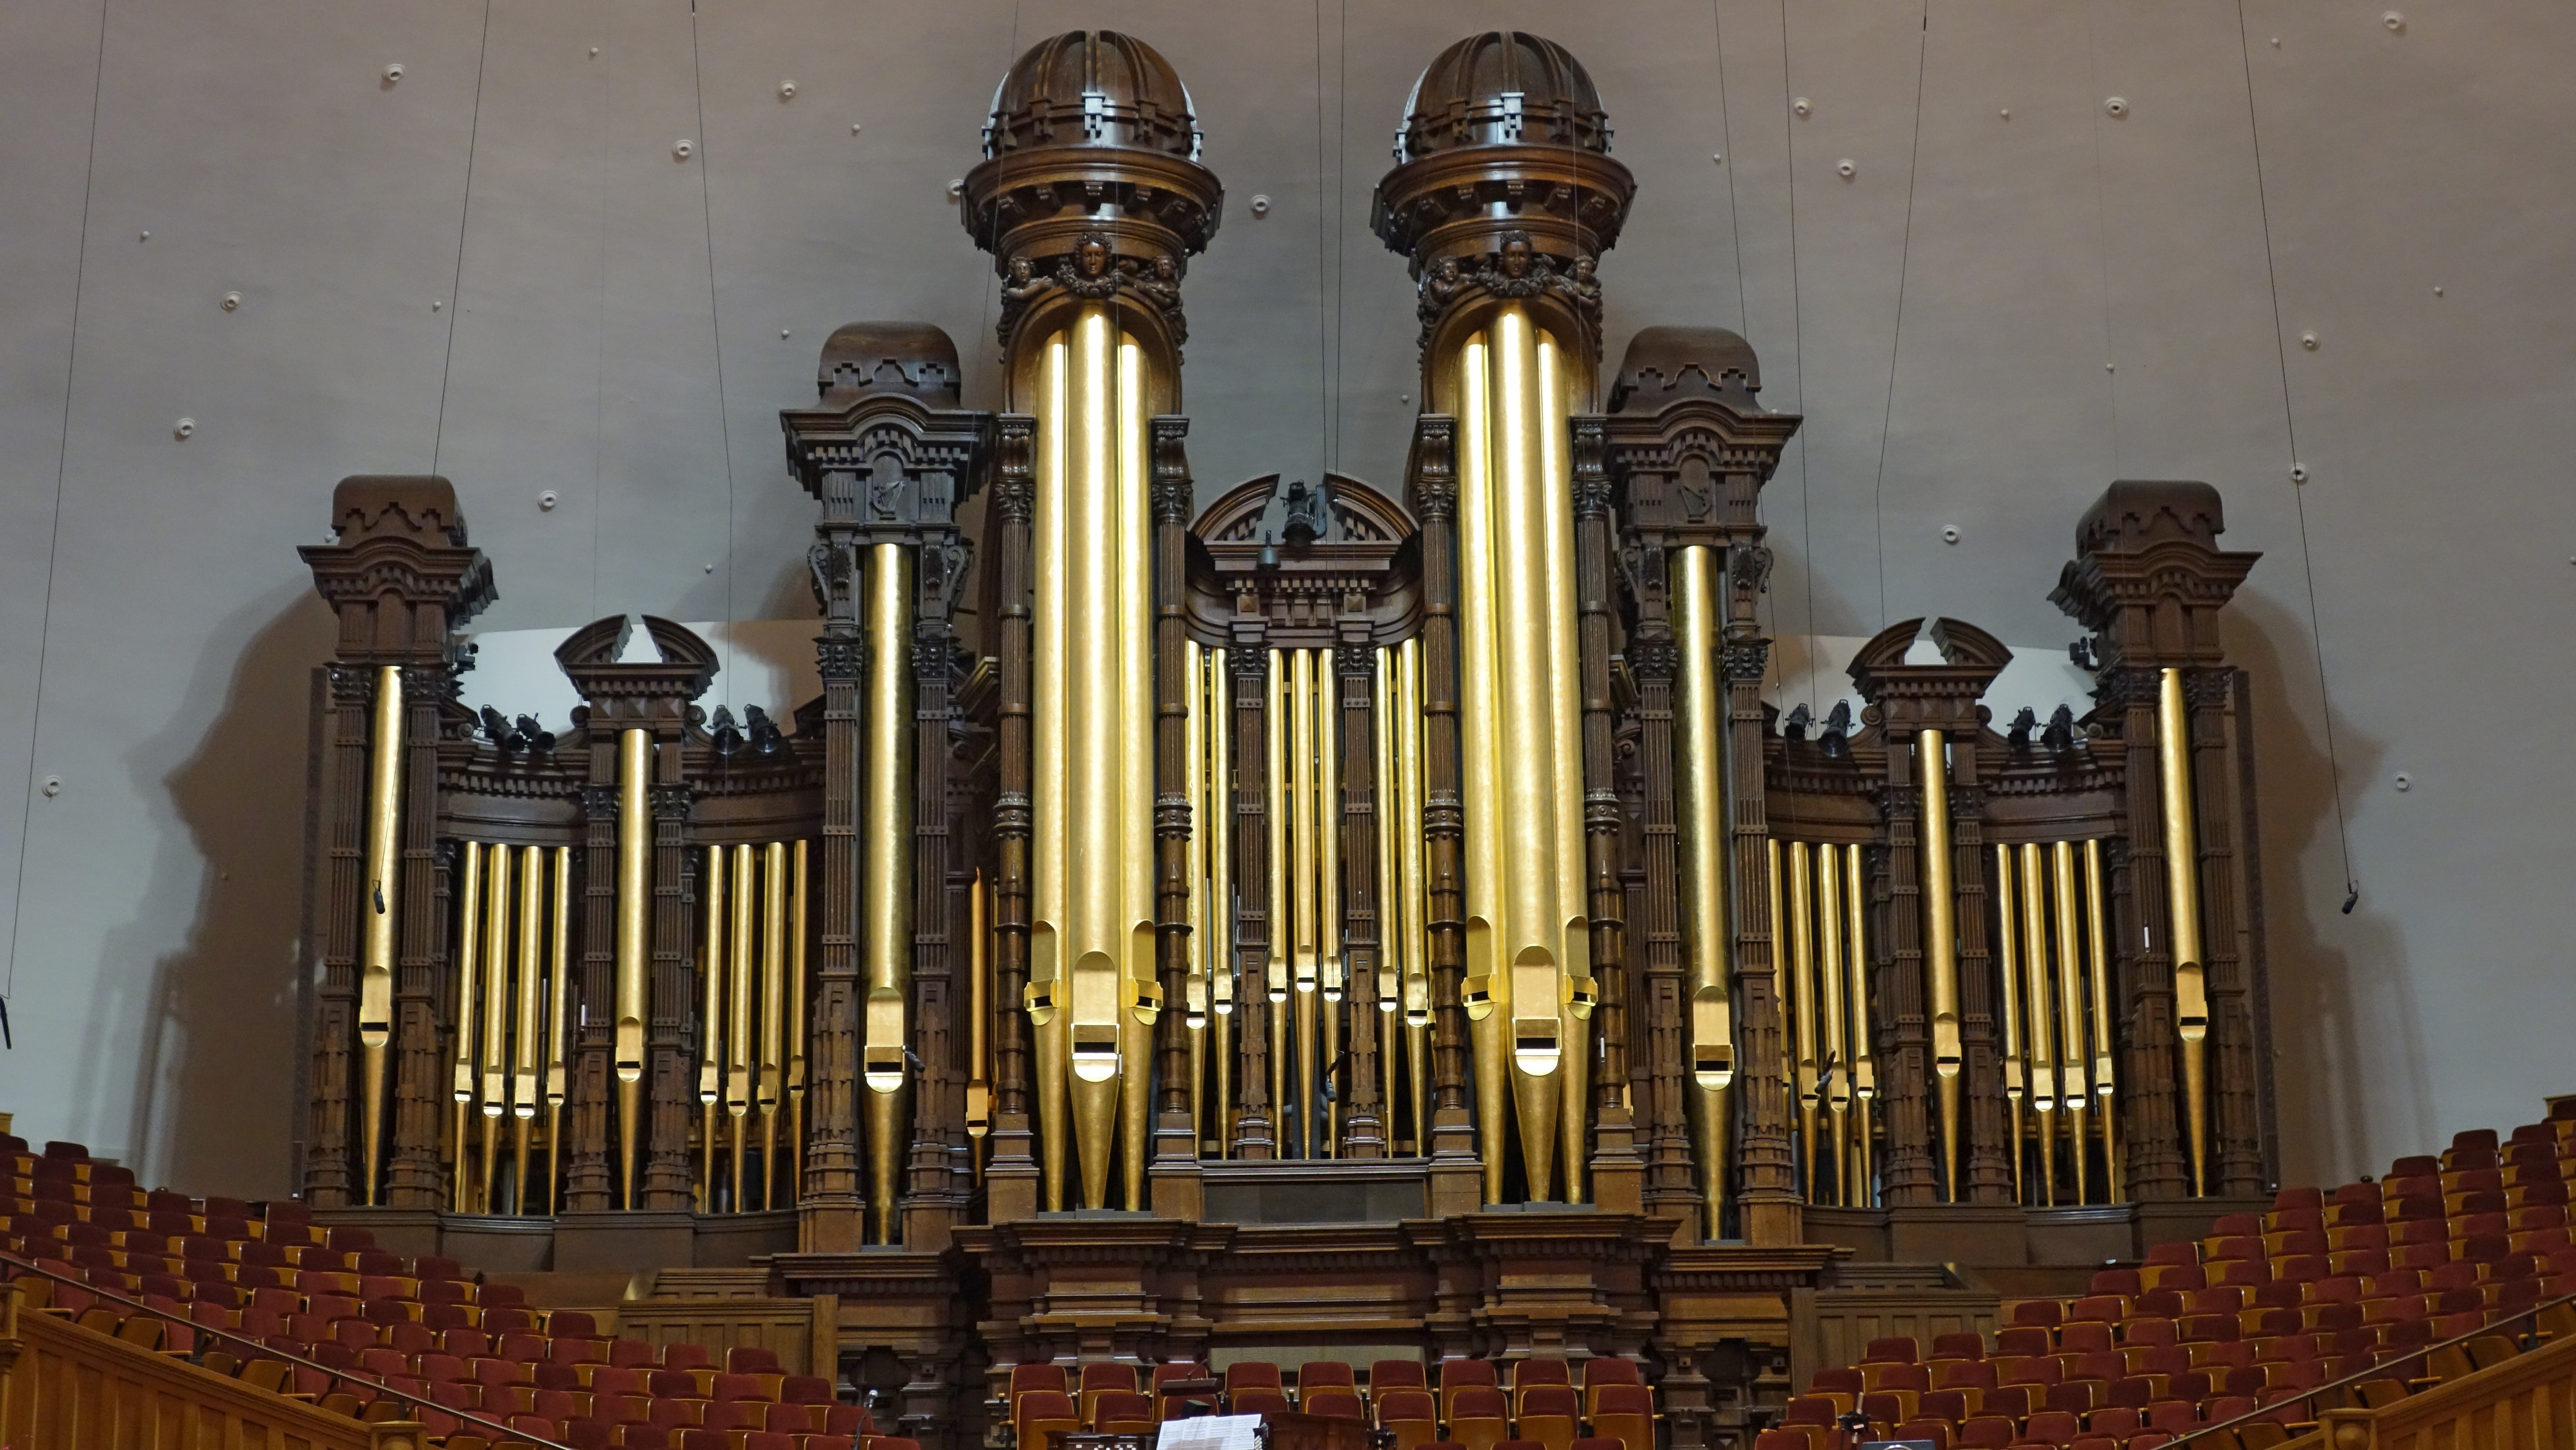
keyboard, technology, religion, church, cathedral, place of worship, musical instrument, faith, utah, synagogue, organ, salt lake city, wind instrument, church organ, pipe organ, organ pipe, electronic device, mormons